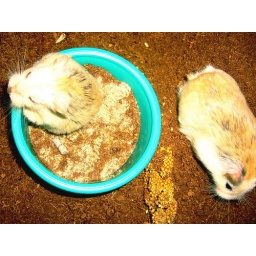
in the sand bath (3)